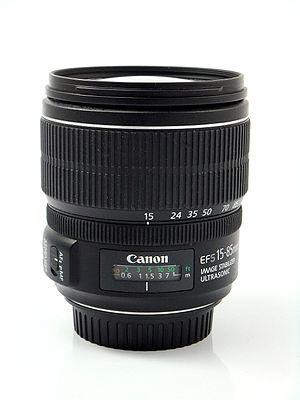
Zoom Canon 15-85 mm pour boîtier à capteur APS-C
Un appareil photographique reflex numérique est un appareil photographique numérique de type reflex mono-objectif utilisant un capteur numérique de grande taille, ayant une visée reflex et permettant de changer d'objectif.